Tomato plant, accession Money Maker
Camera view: vertical (180 deg); turntable rotation: 330 degrees
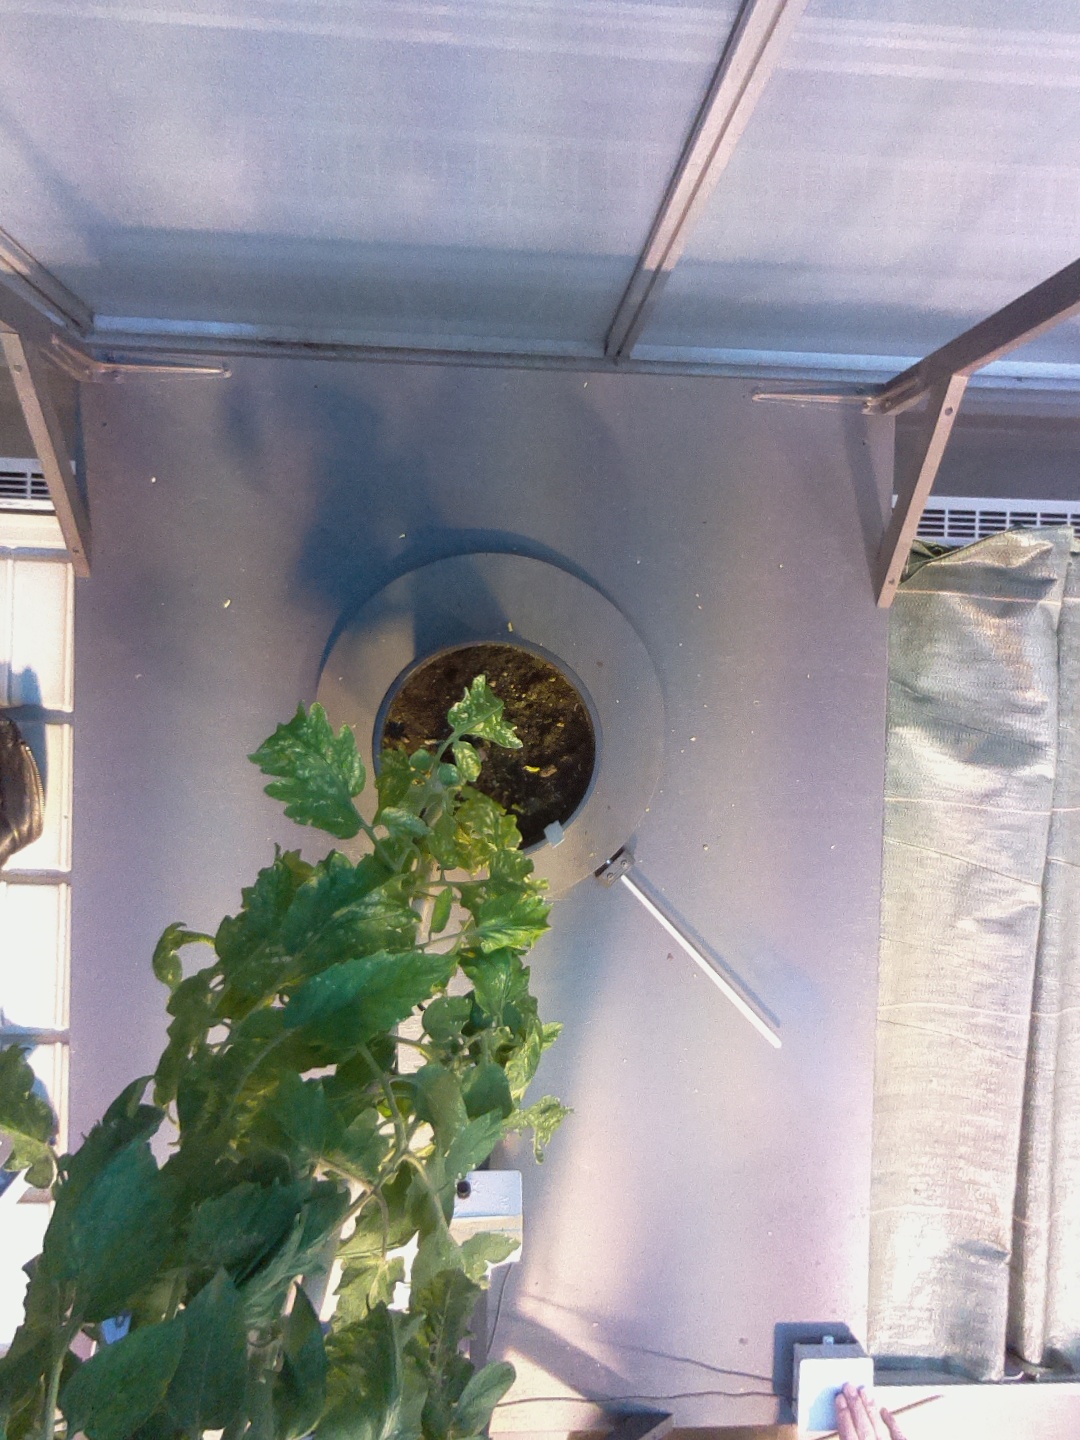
BBCH growth stage 71: 10%-20% of final fruit size